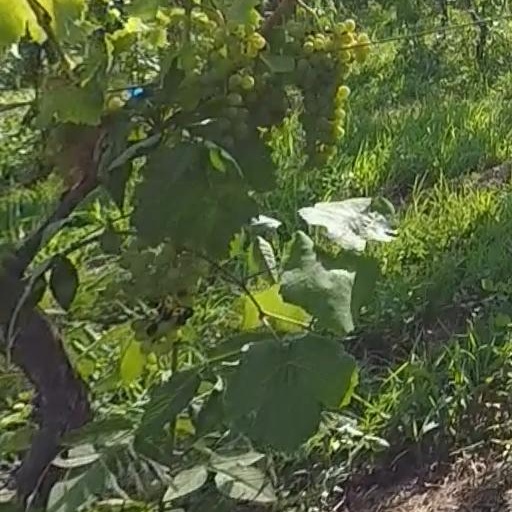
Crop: grape